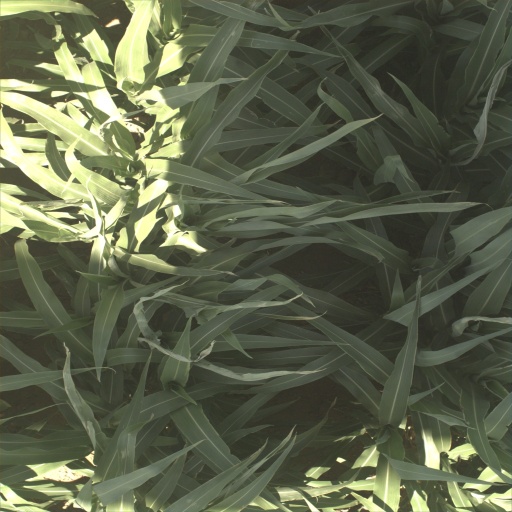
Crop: sorghum